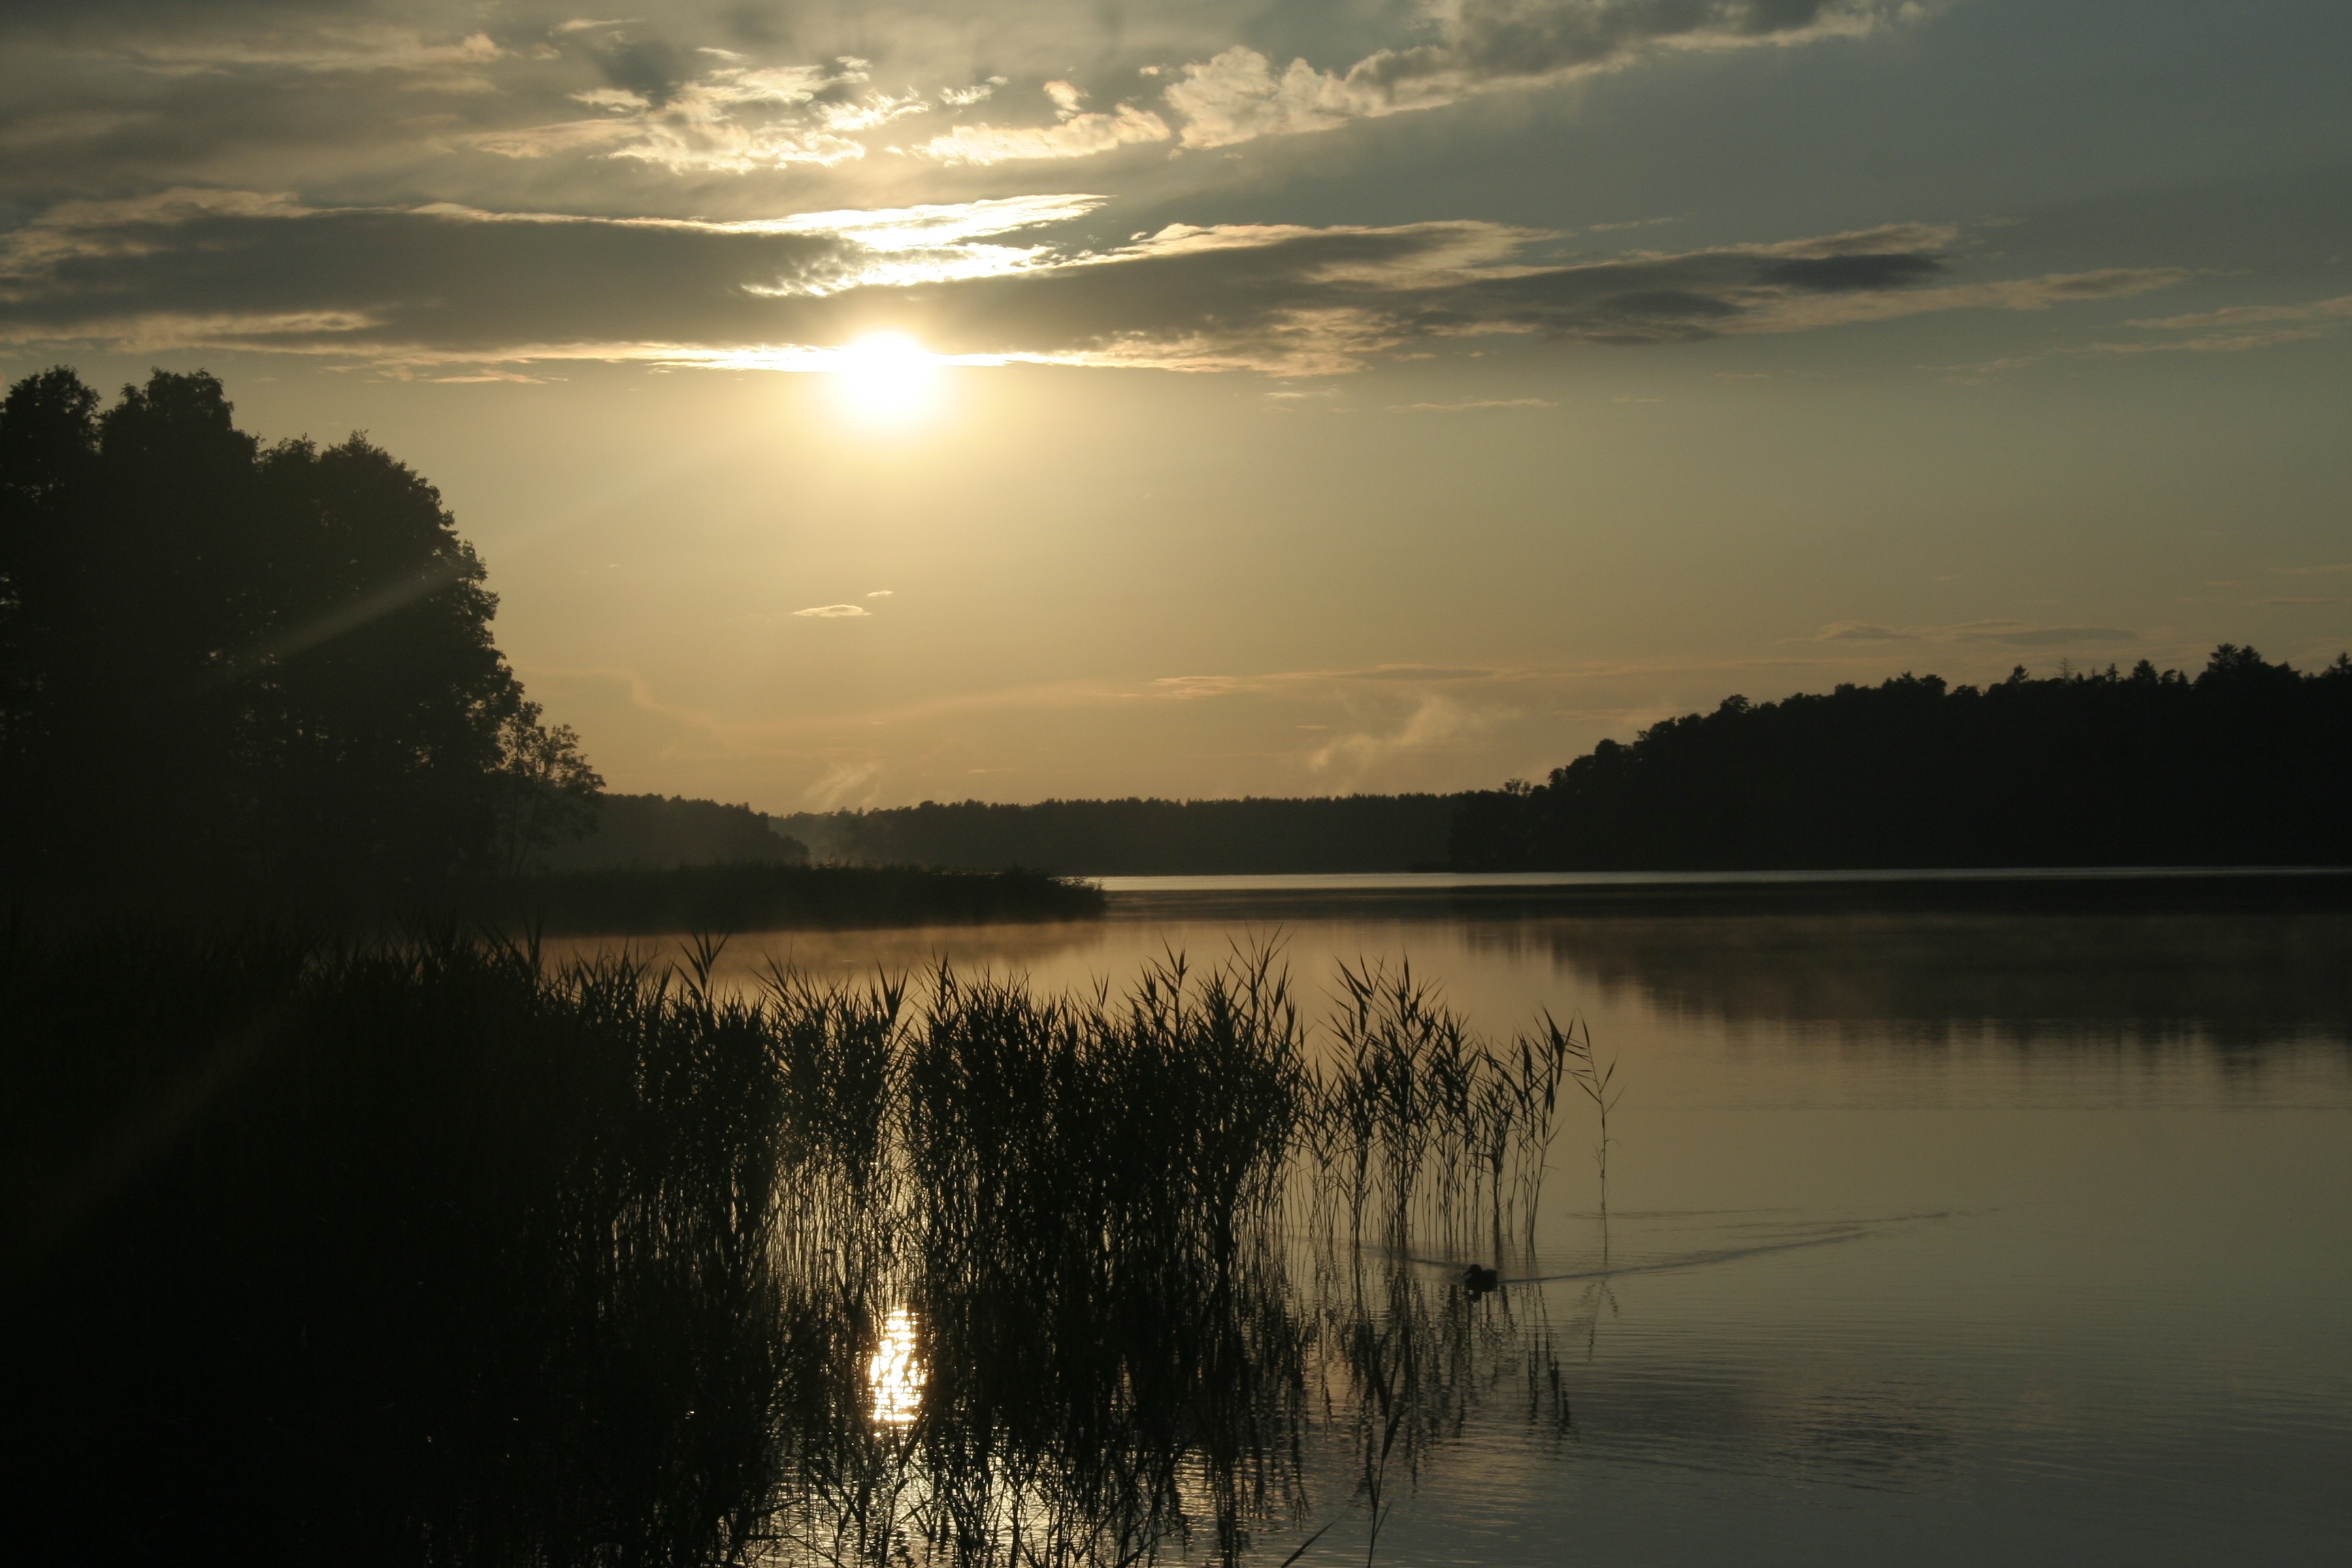
sea, nature, horizon, cloud, sky, sun, sunrise, sunset, mist, sunlight, morning, lake, dawn, river, summer, dusk, evening, reflection, reservoir, body of water, loch, masuria, the silence, atmospheric phenomenon